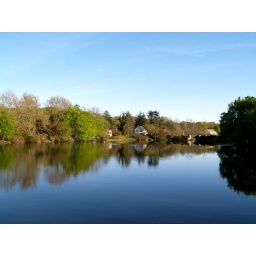
photographed by eimi thoren. from the bridge where the ceremony took place, you can see the house where the reception took place.